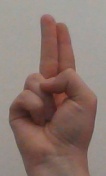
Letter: taa